Terminal Velocity (video game)

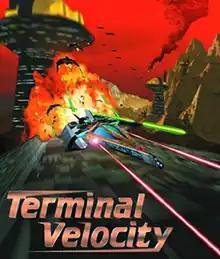
Cover art

Terminal Velocity is a 1995 shooter video game originally developed by Terminal Reality and published by 3D Realms for DOS and Windows 95, and MacSoft for Mac OS. It is an arcade-style flight combat game, with simpler game controls and physics than flight simulators. It is known for its fast, high-energy action sequences, compared to flight simulators of the time.